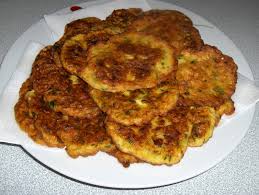
Yemek: mucver